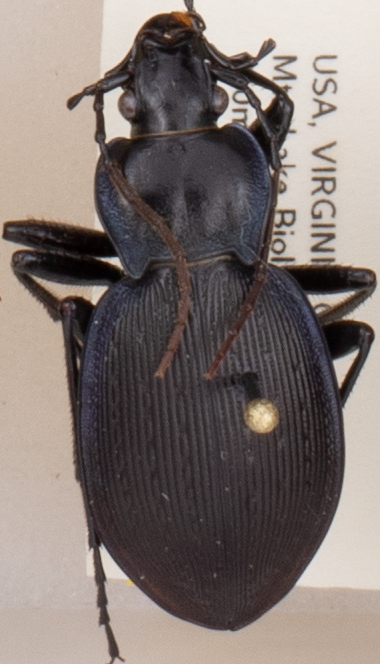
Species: Carabus goryi
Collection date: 2019-06-18
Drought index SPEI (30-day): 0.36
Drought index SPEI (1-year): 2.09
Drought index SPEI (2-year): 2.09